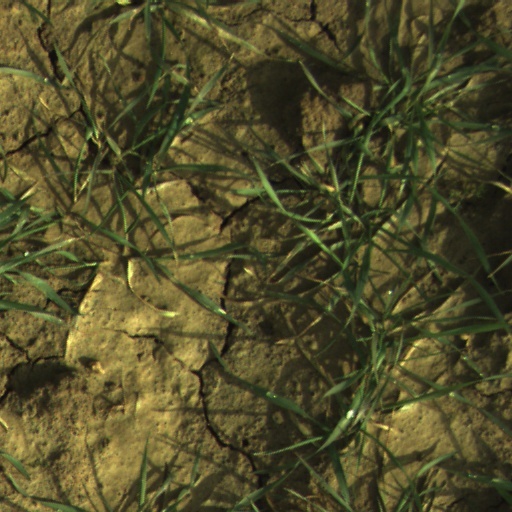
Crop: wheat